Marinus Willett

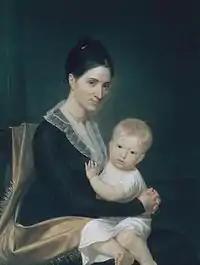
A portrait of Willett's wife and son by John Vanderlyn

Throughout his life, Willett was "[very] interested in social services and the needs of [American] citizens", establishing several relief centers, medical centers, and hospitals in New York City "to assist the needy". Having amassed a personal fortune through land speculation and the purchase of confiscated Loyalist estates after the Revolutionary War, Willett invested in these medical institutions and took an active interest in their management until his death in 1830.